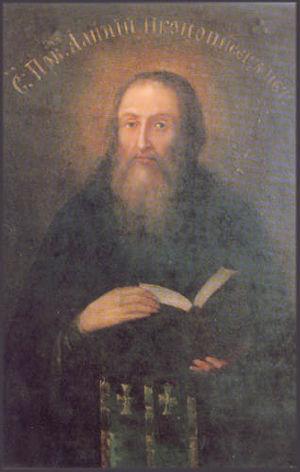
Alipi Petcherski ou Alimpi Petcherski ou Olympe Petcherski est un saint orthodoxe, mosaïste de Kiev, peintre d'icônes et orfèvre de la fin du XIᵉ siècle, élève des maîtres grecs. Dans le calendrier julien il est fêté les jours du 17 août et du 28 septembre. Ses reliques se trouvent à la laure des Grottes de Kiev.